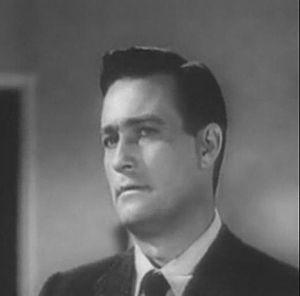
Glen Corbett est un acteur américain né le 15 septembre 1922 et décédé le 15 août 1997 à Houston. Il est le fils de l'actrice Gloria Holden et le père de l'actrice Laurie Holden.